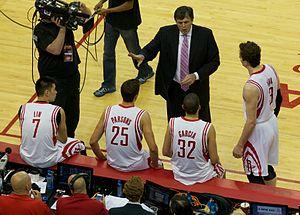
Kevin Edward McHale est un ancien joueur américain de basket-ball évoluant au poste d'ailier fort. Il a été élu parmi les meilleurs joueurs du cinquantenaire de la NBA. Il a été jusqu'au 18 novembre 2015 l'entraîneur des Rockets de Houston.